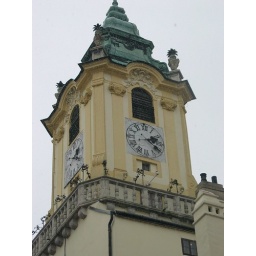
The clock tower in Old Town Hall